Kentrosaurus

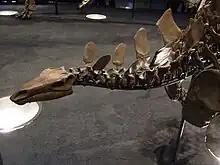
Skull and neck of the Berlin mount

In the mandible (lower jaw), only an incomplete right dentary is known from "Kentrosaurus". The deep dentary is almost identical in shape to that of "Stegosaurus", albeit much smaller. Similarly, the tooth is a typical stegosaurian tooth, small with a widened base and vertical grooves creating five ridges. The dentary has 13 preserved alveoli on the dorsomedial side and they are slightly convex in lateral and dorsal views. On the surface adjacent to the alveoli, there is a shallow groove bearing small foramina (small openings in bone) that is similar to grooves on the dentary of the Cretaceous neornithischian "Hypsilophodon", with one foramina per tooth position. Stegosaurian teeth were small, triangular, and flat; wear facets show that they did grind their food. A single complete cheek tooth is preserved, with a large crown and long root. The crown notably has fewer marginal denticles and a prominent cingulum compared to "Stegosaurus", "Tuojiangosaurus", and "Huayangosaurus".